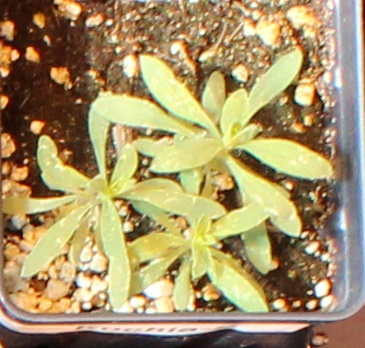
Label: Kochia